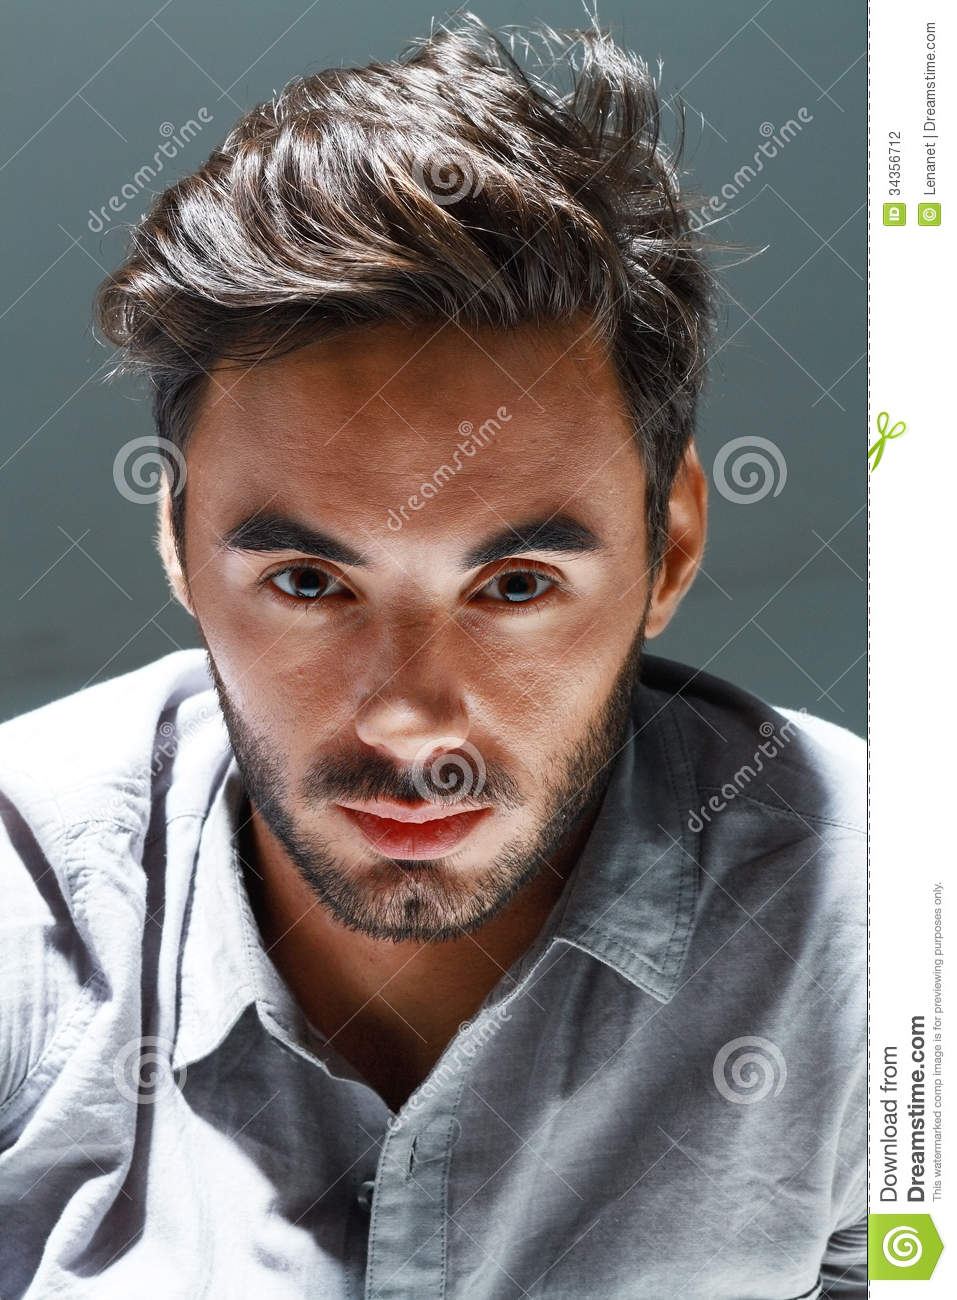
Label: Colored